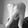
ASL letter: Q